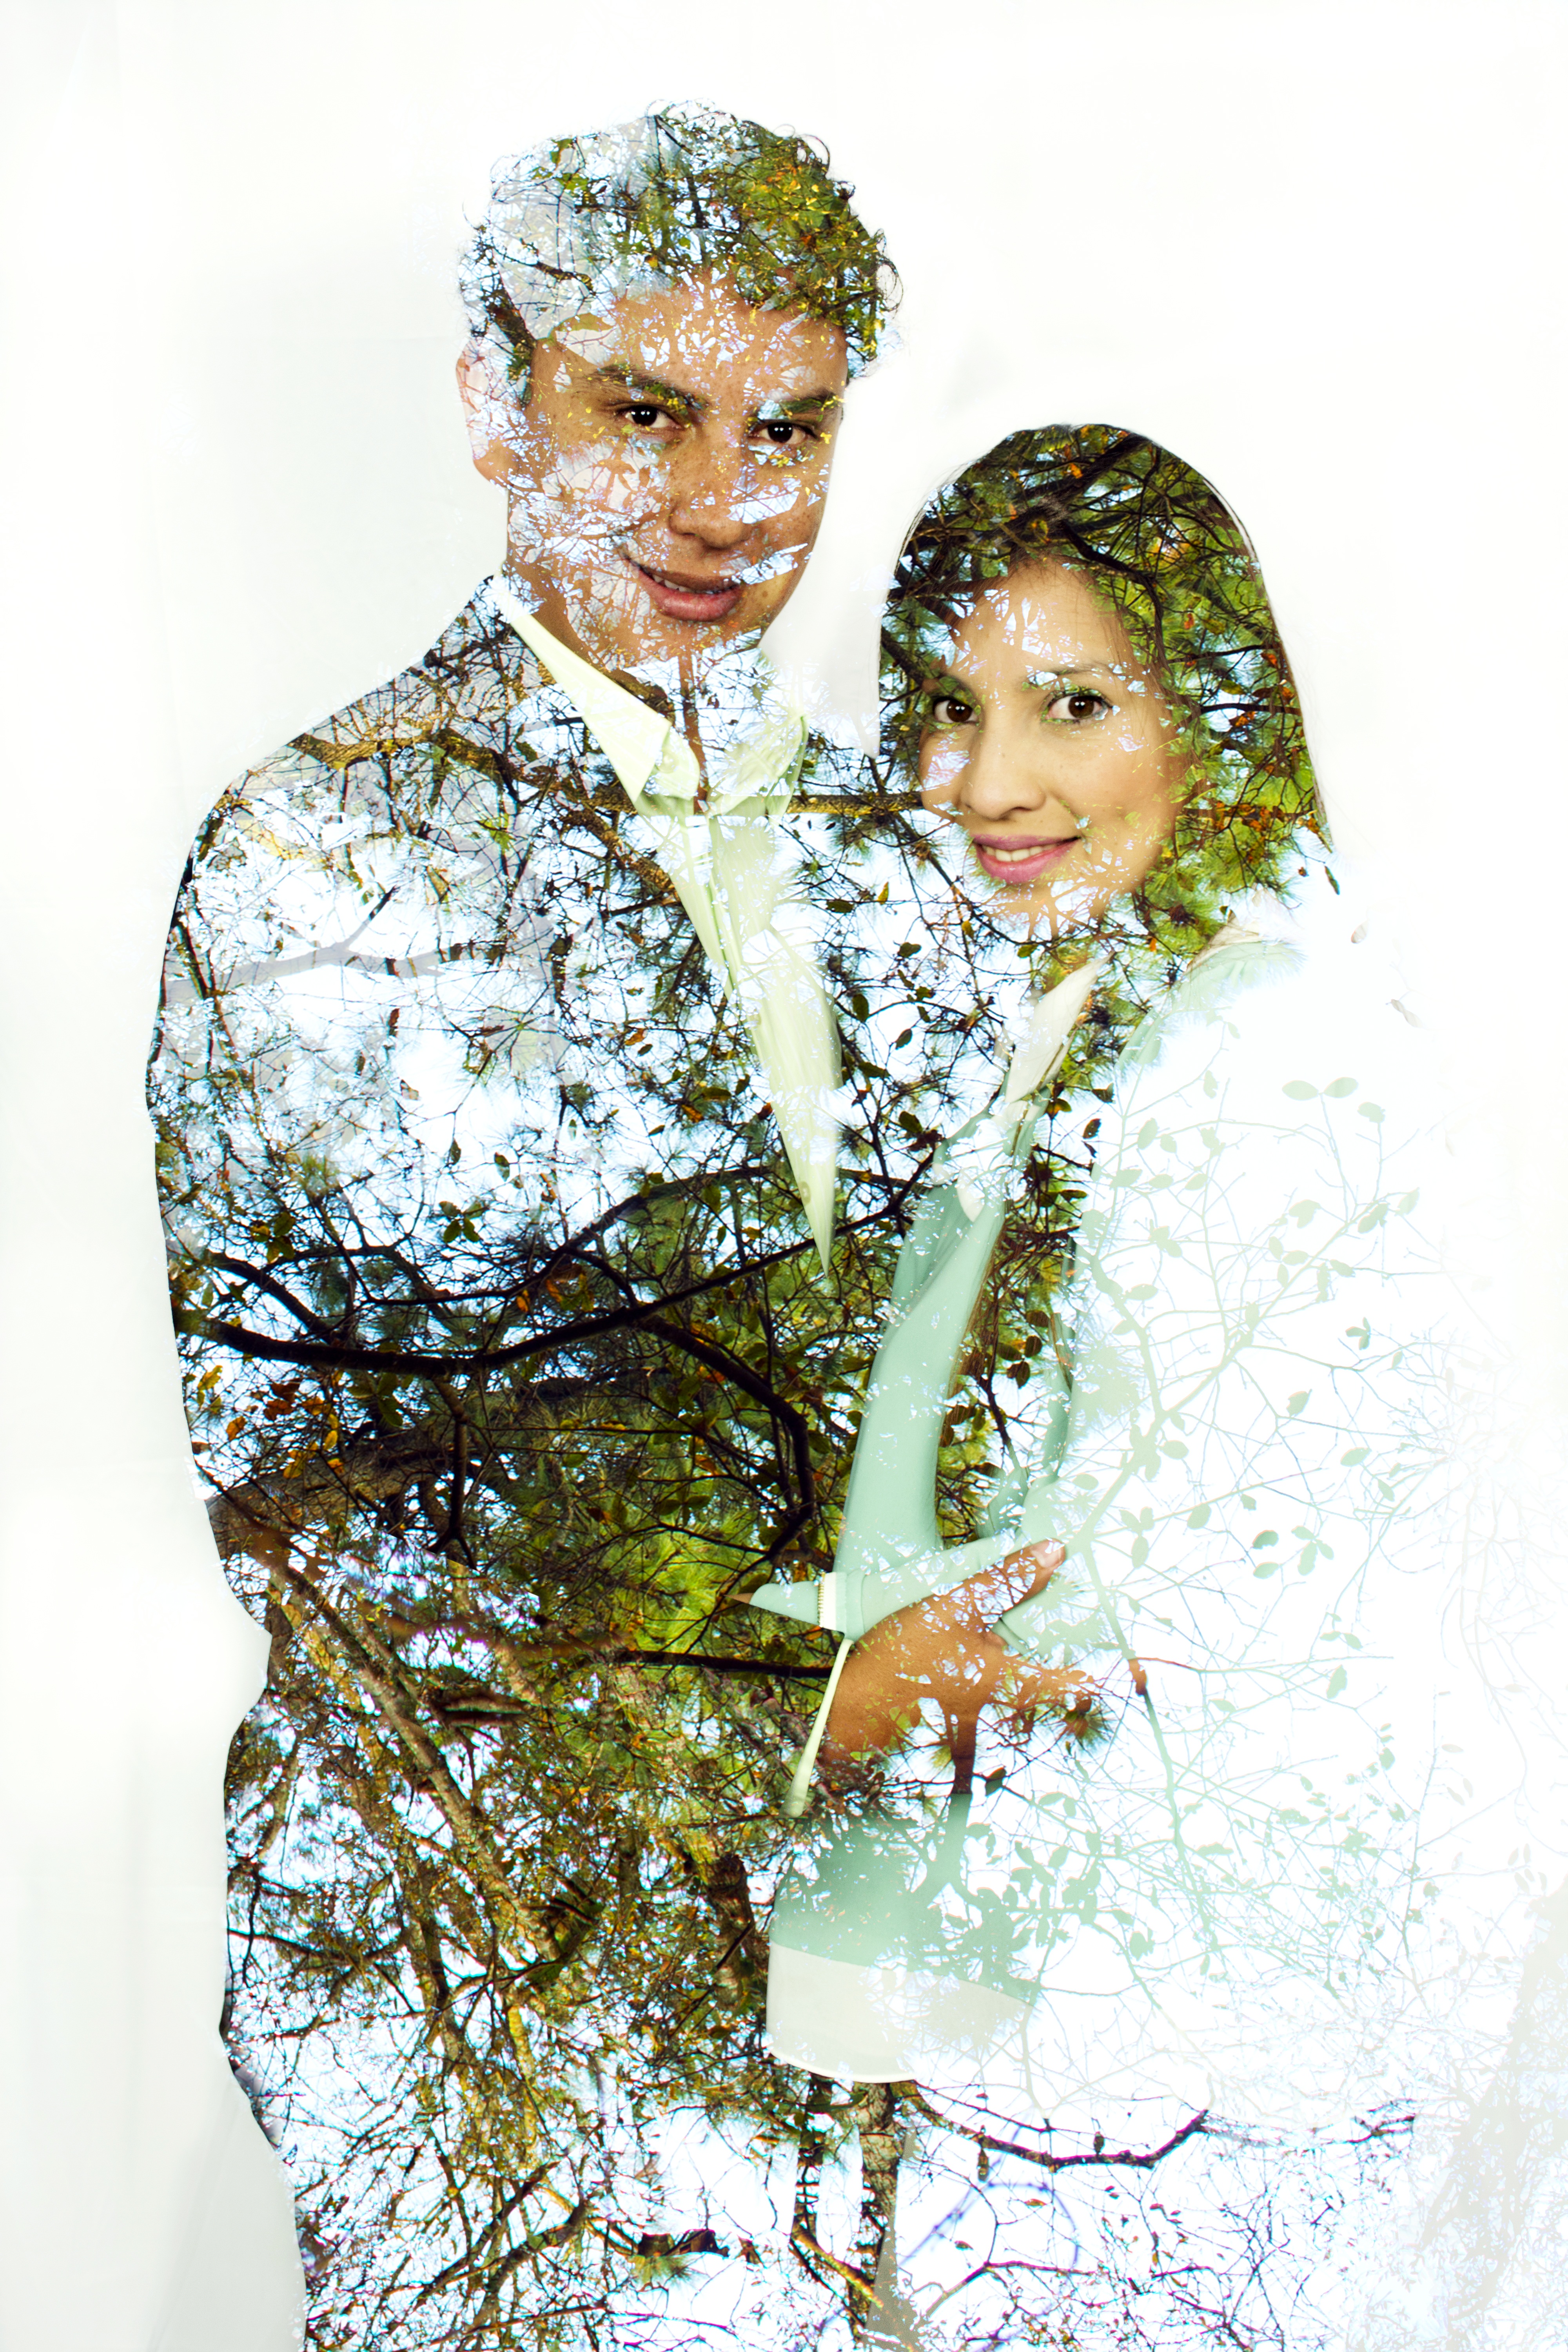
forest, person, people, camera, portrait, art, sketch, students, photoshop, body, natural landscapes, sant jordi, secretariat, bussiness